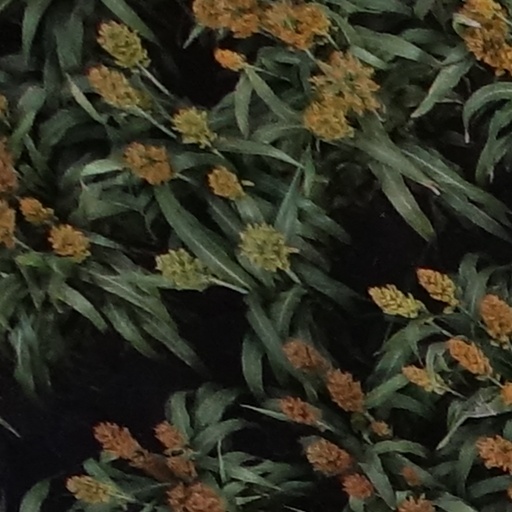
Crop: sorghum